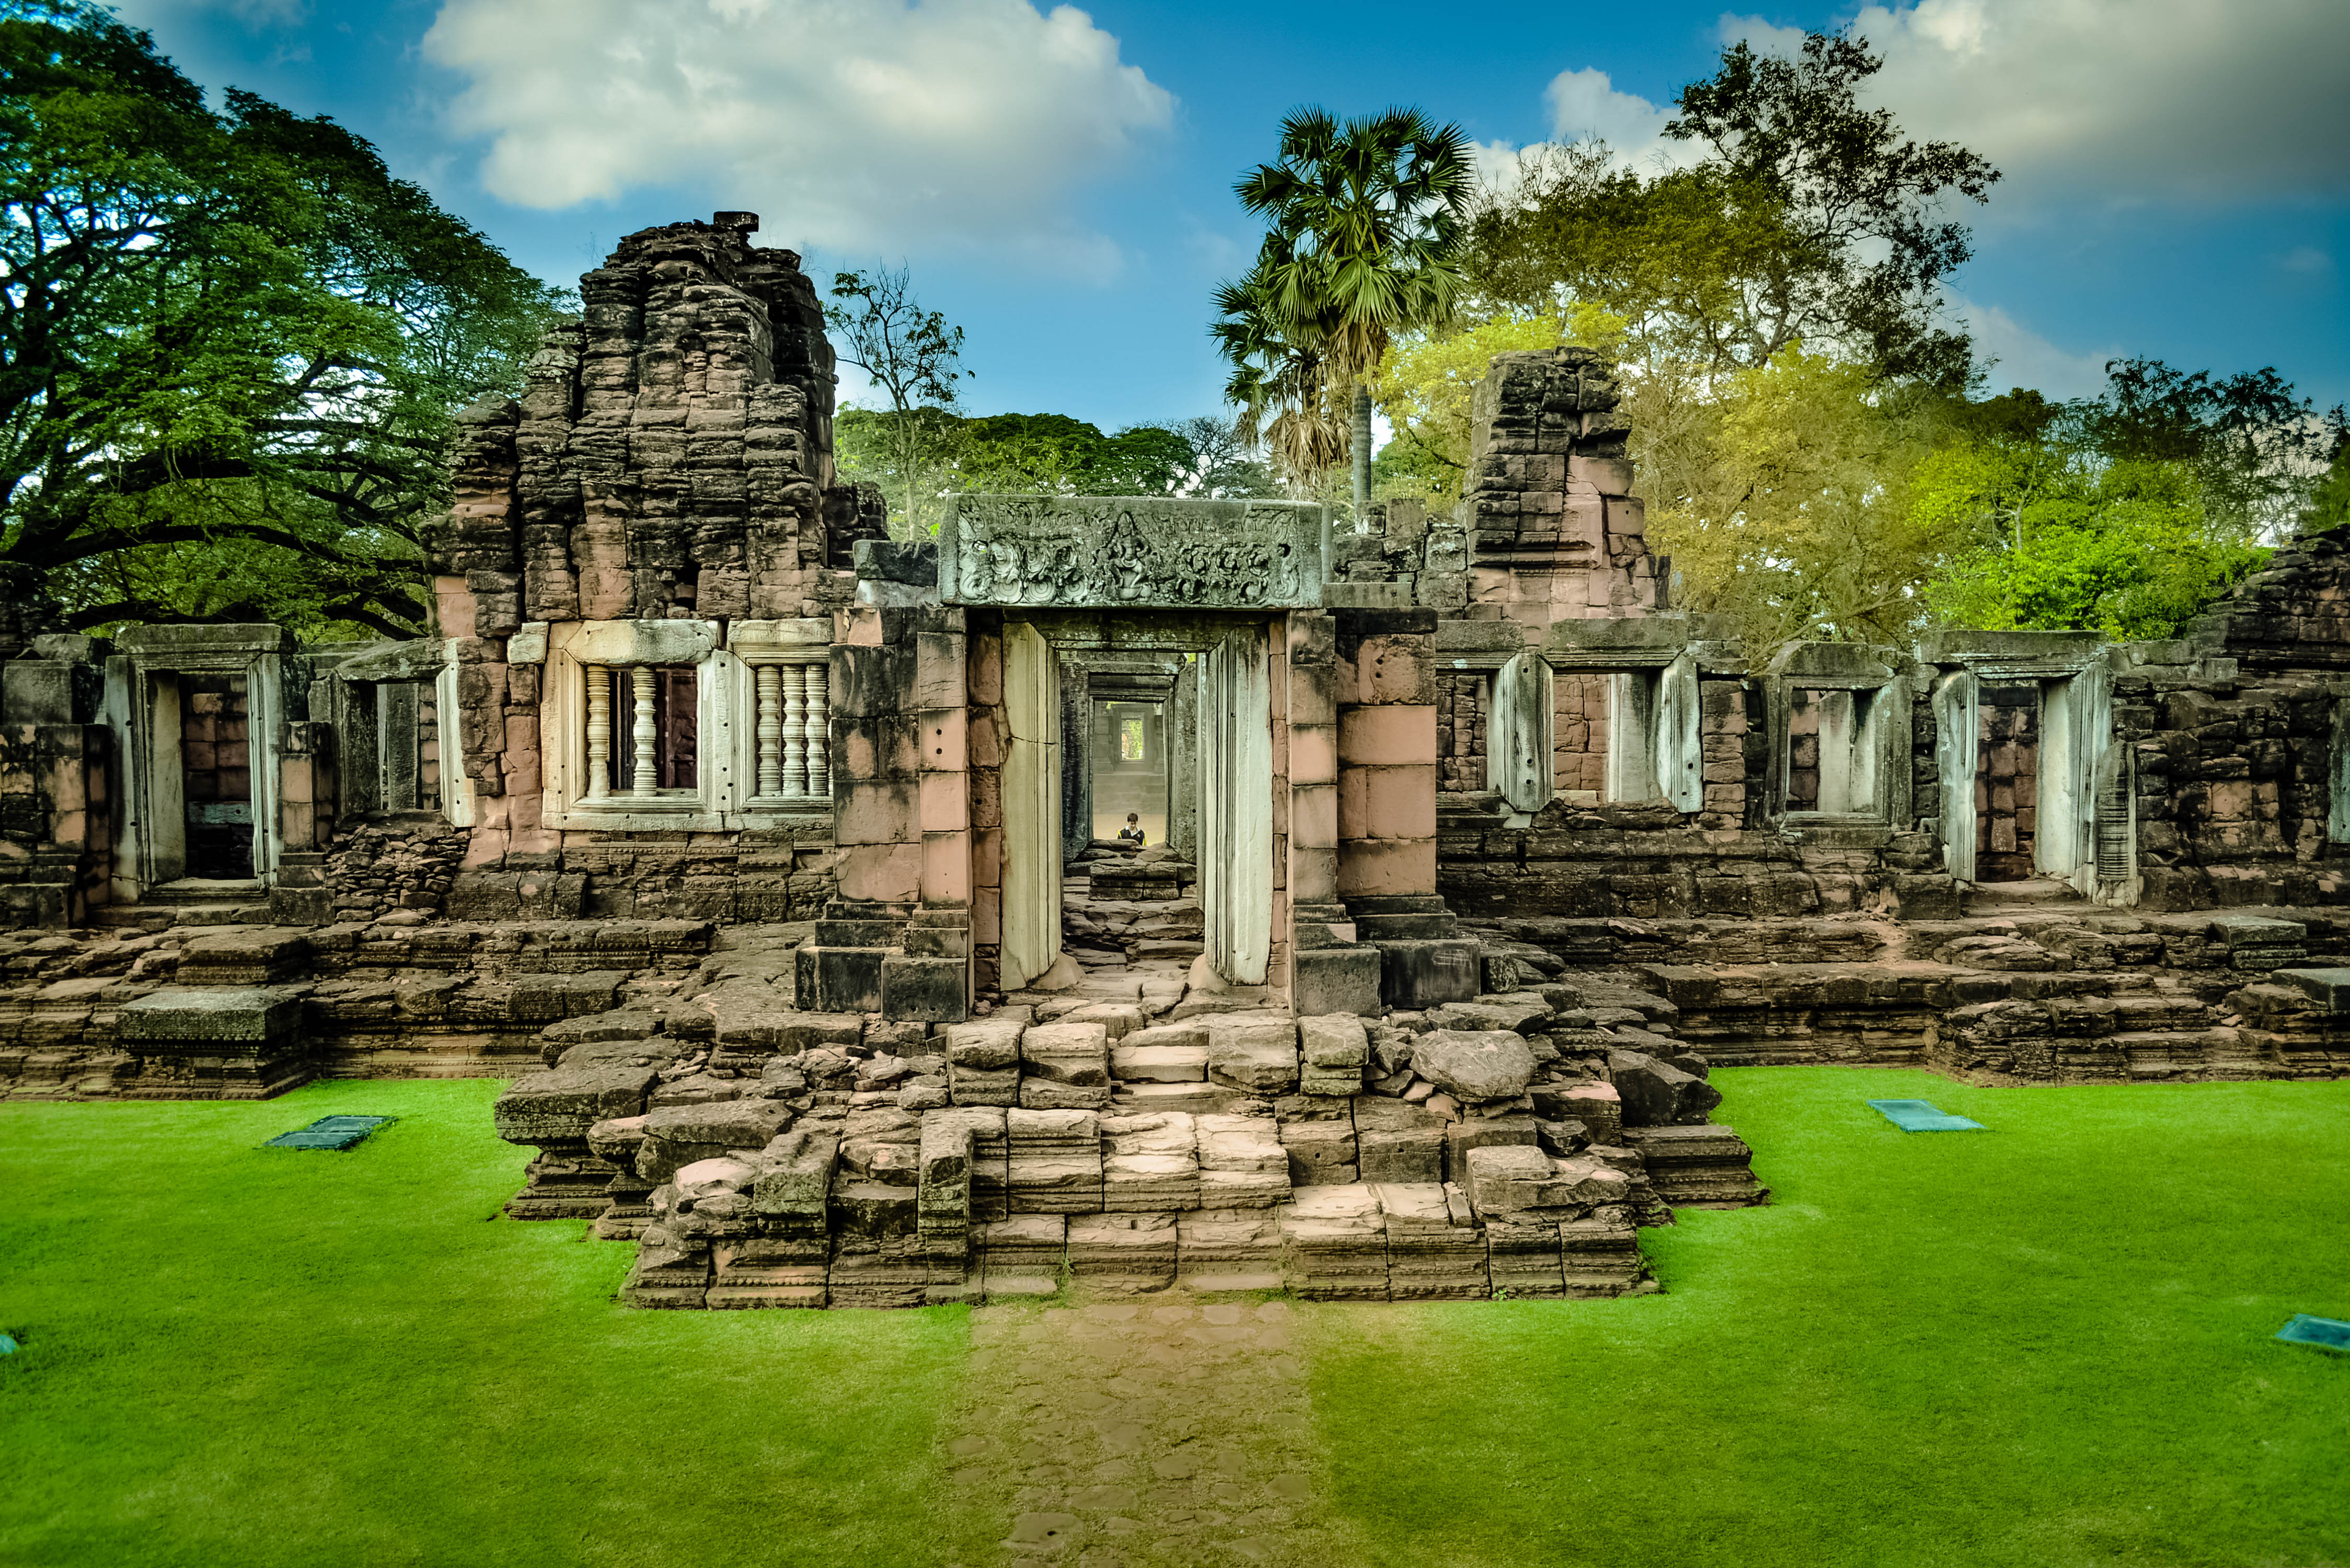
nature, grass, architecture, lawn, mansion, building, home, stone, travel, backyard, religion, ancient, landmark, historic, ruin, garden, tourism, trees, outdoors, medieval, courtyard, temple, daylight, ruins, culture, heritage, estate, yard, traditional, manor house, stately home, archaeological site